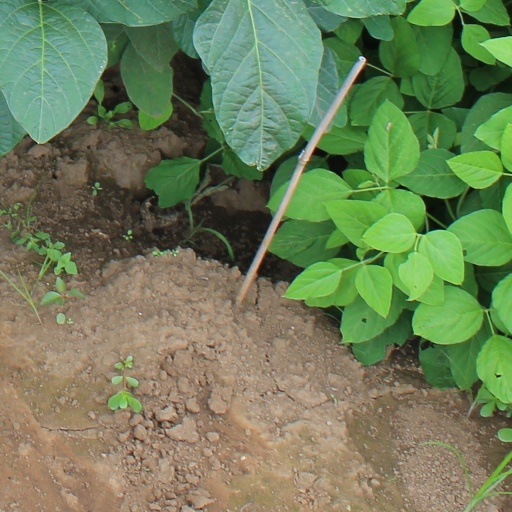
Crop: soybean